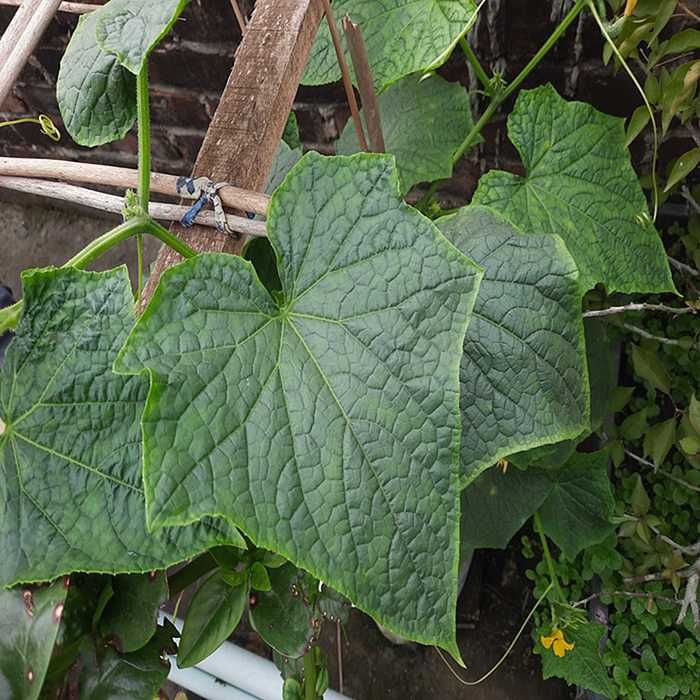
Plant: Cucumber
Label: Fresh leaf